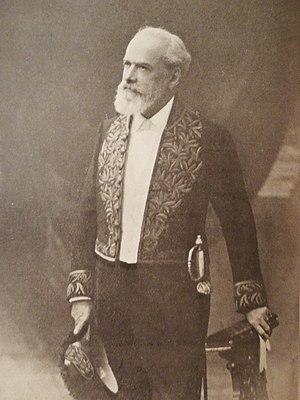
L'historien Gustave Fagniez (1842-1927) en uniforme d'académicien
Gustave Fagniez est un historien français, membre de l'Institut, né à Paris le 6 octobre 1842 et mort à Meudon, dans sa propriété des Grimettes, le 18 juin 1927.